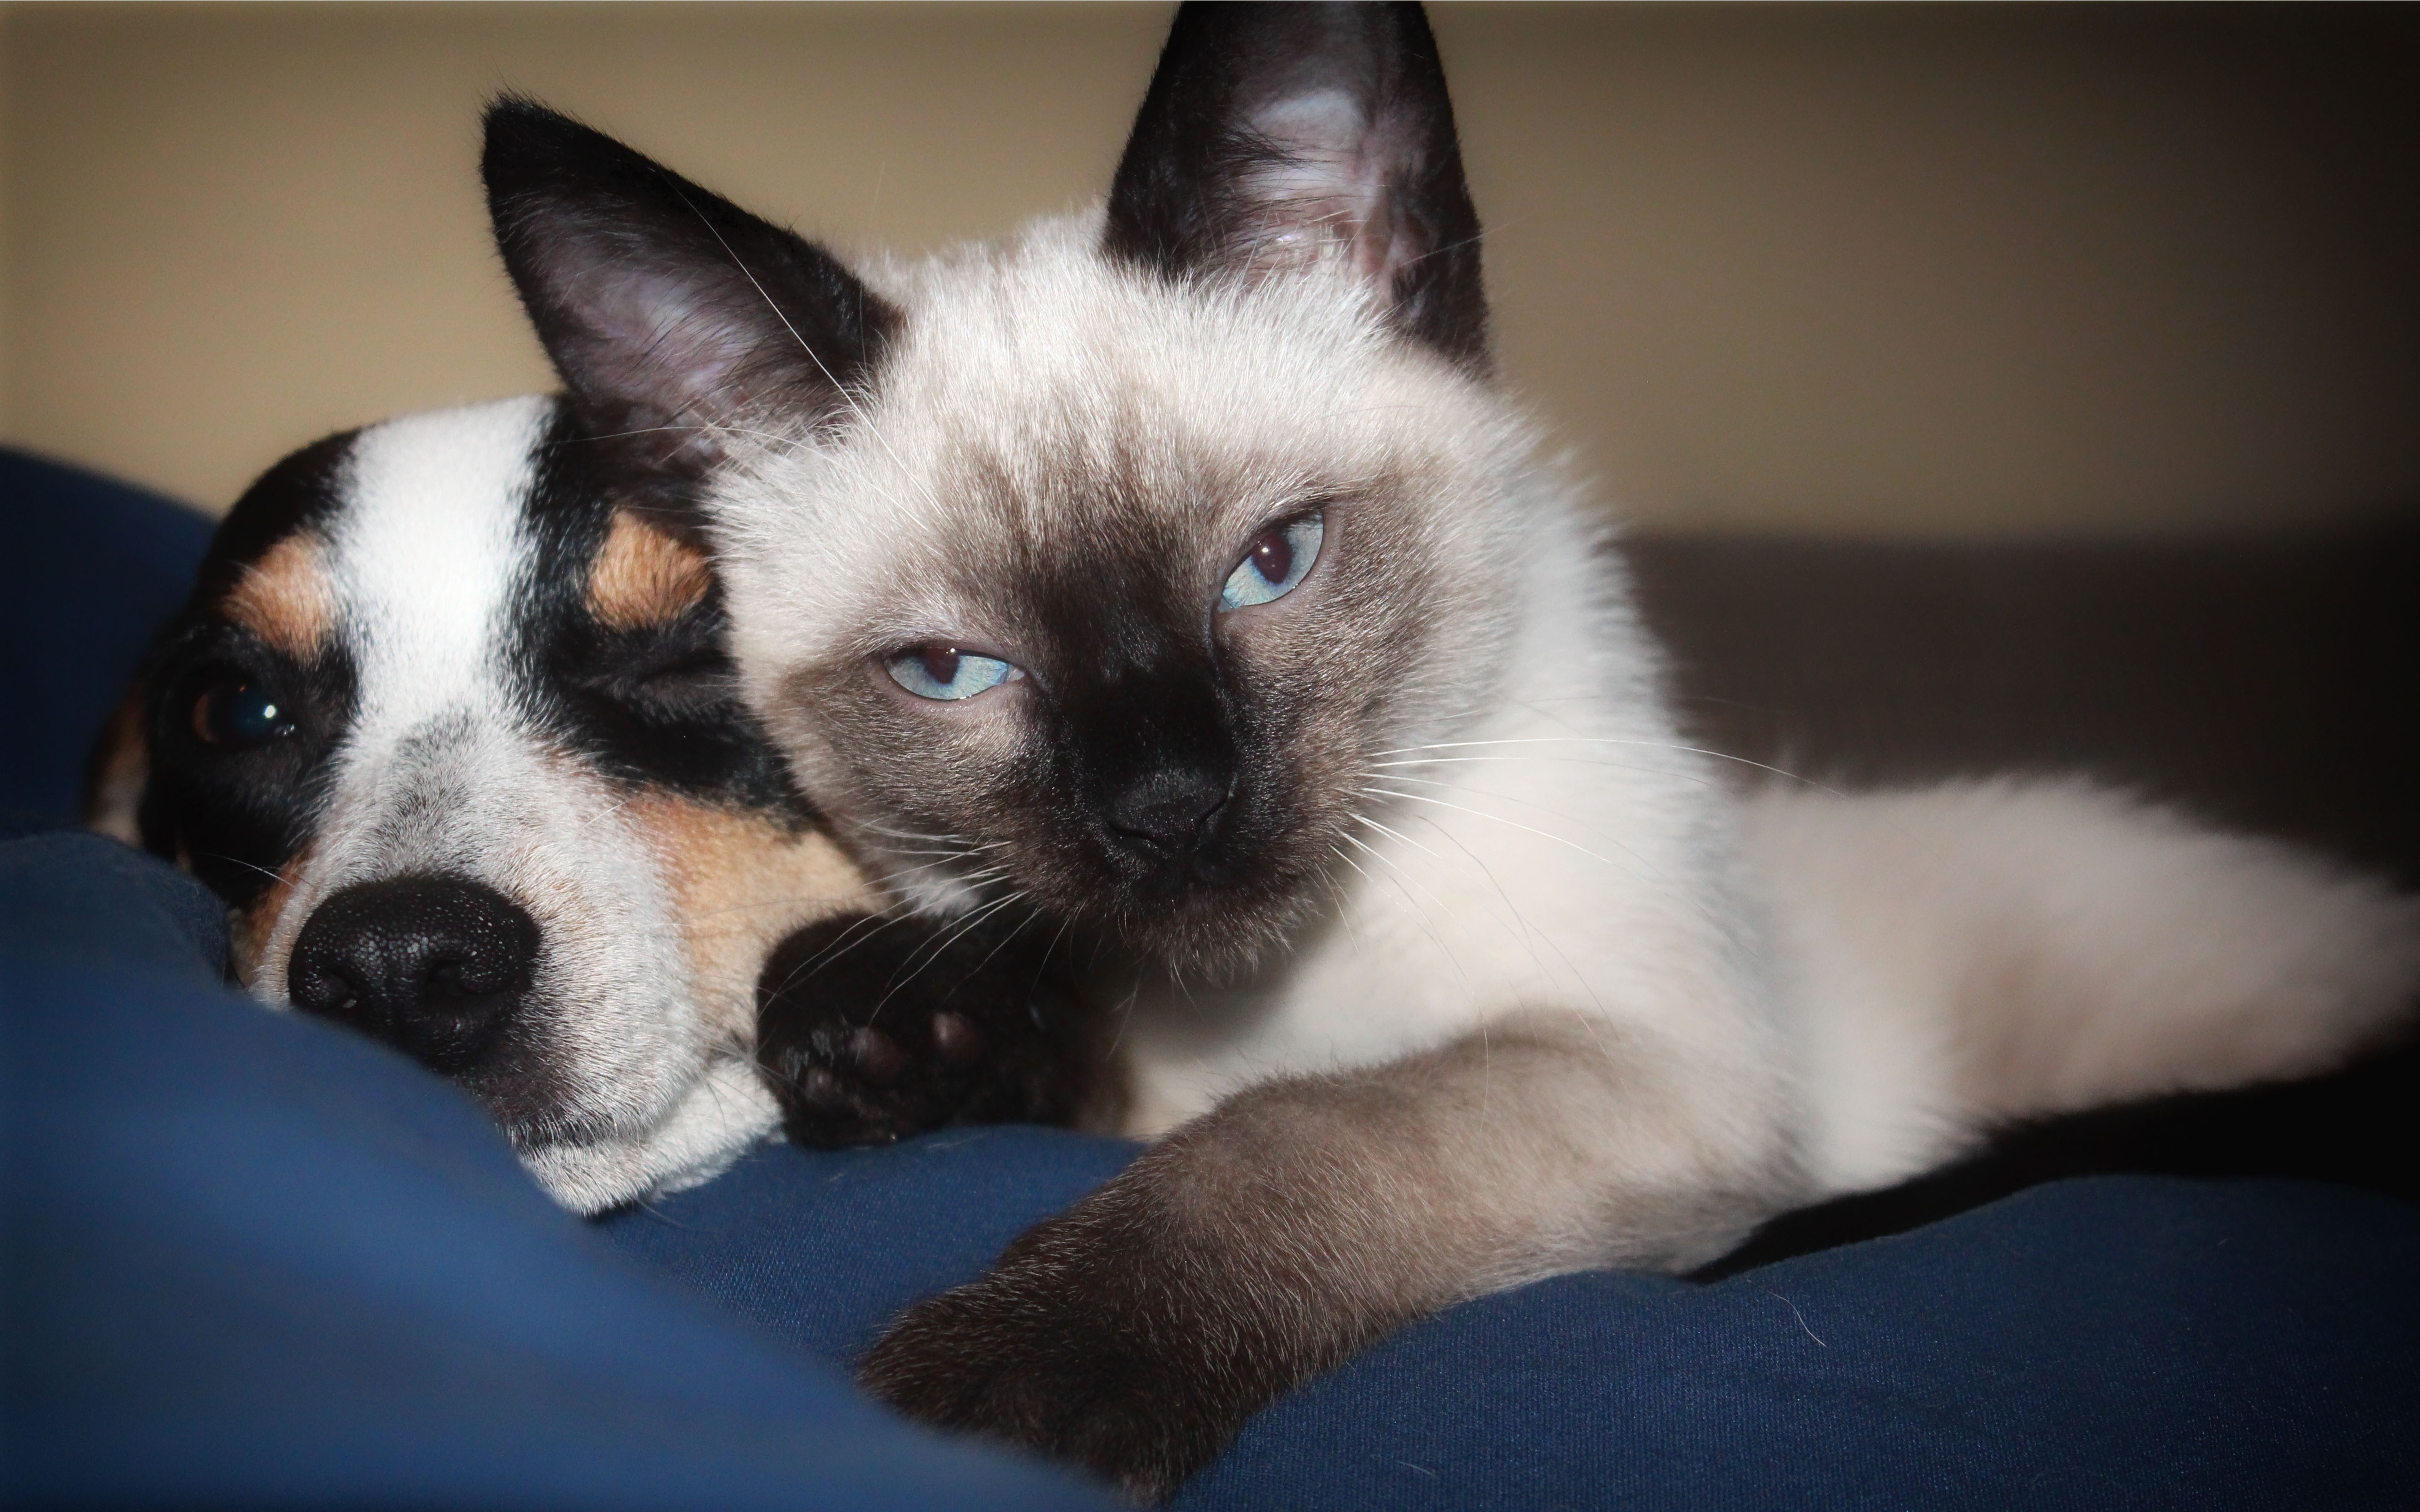
puppy, dog, kitten, cat, mammal, nose, whiskers, snout, vertebrate, siamese, small to medium sized cats, cat like mammal, dog breed group